La traviata

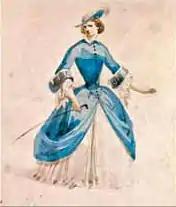
Violetta's costume, premiere 1853

La traviata ("The Fallen Woman") is an opera in three acts by Giuseppe Verdi set to an Italian libretto by Francesco Maria Piave. It is based on "La Dame aux camélias" (1852), a play by Alexandre Dumas "fils", which he adapted from his own 1848 novel. The opera was originally titled Violetta, after the main character. It was first performed on 6 March 1853 at La Fenice opera house in Venice.